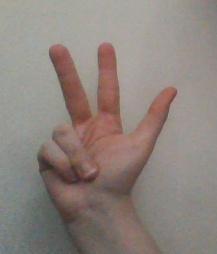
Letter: al